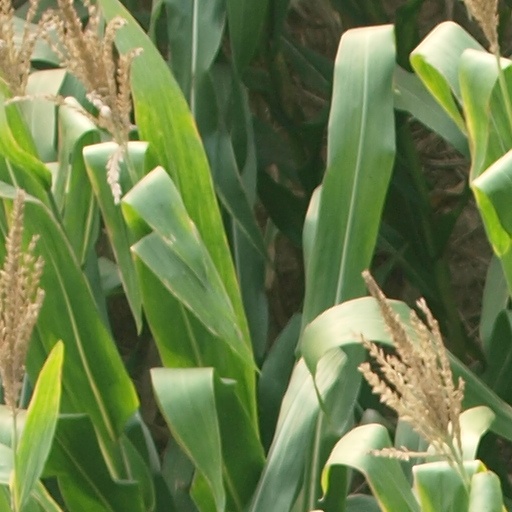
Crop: maize; corn